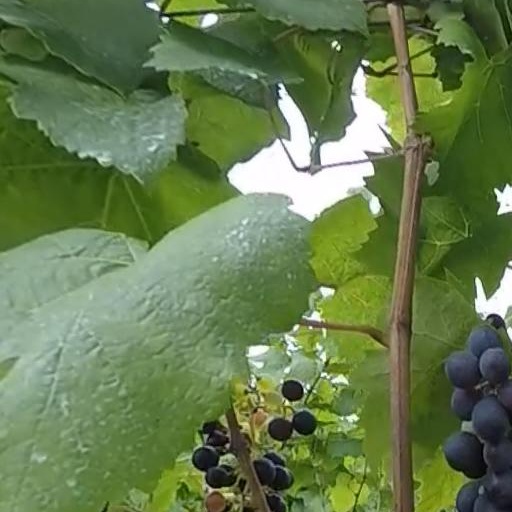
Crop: grape